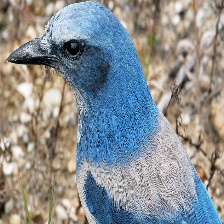
Species: CHARA DE COLLAR
Scientific name: CYANOLYCA ARMILLATA